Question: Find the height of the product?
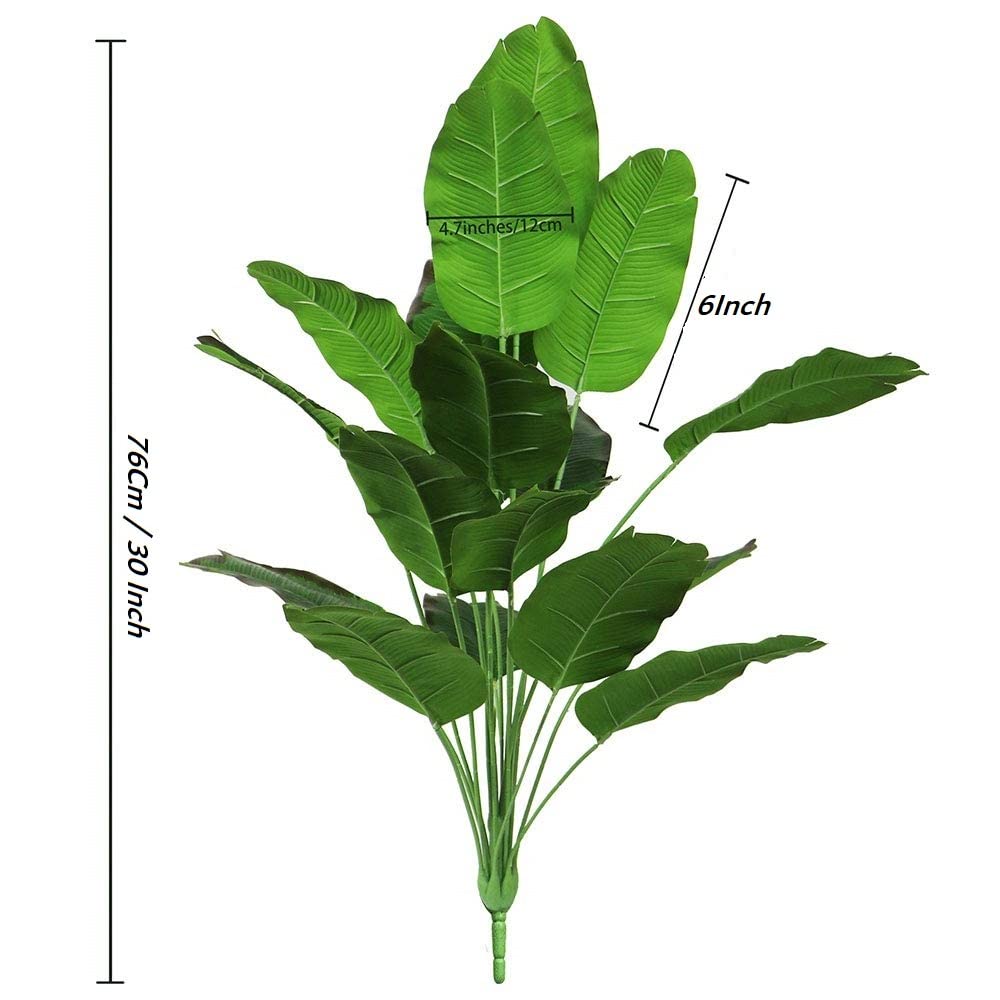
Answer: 76.0 centimetre